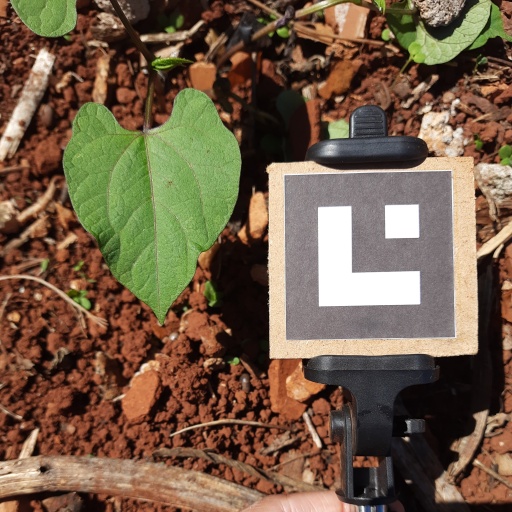
Observations: wavy surface, no eating holes, under sunlight